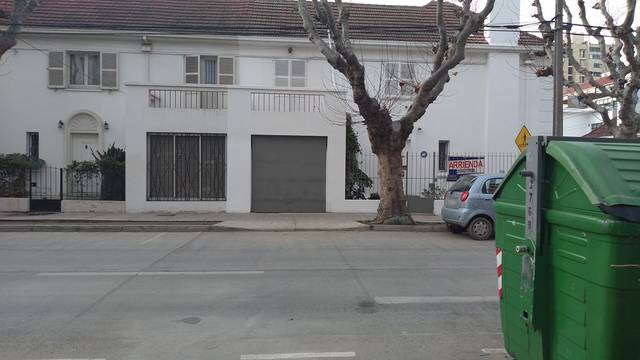
Region: Chile
Coordinates: -33.021, -71.556